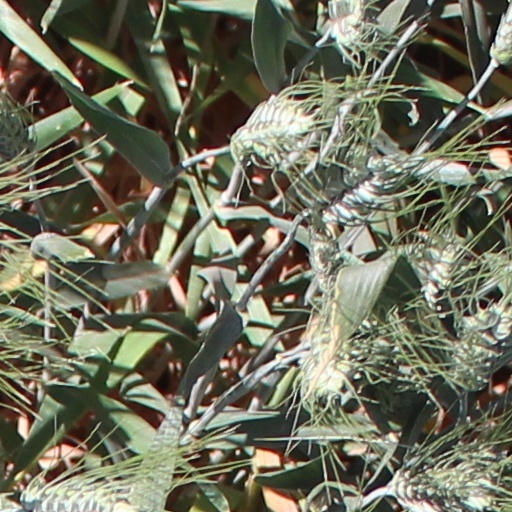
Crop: wheat